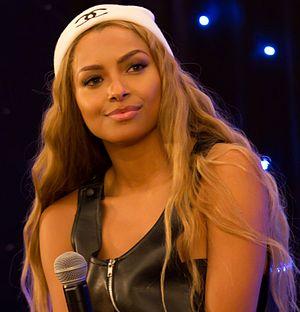
Katerina Alexandre Hartford « Kat » Graham, née le 5 septembre 1989 à Genève, en Suisse, est une actrice, chanteuse, productrice de musique, danseuse et top model américano-suisse.